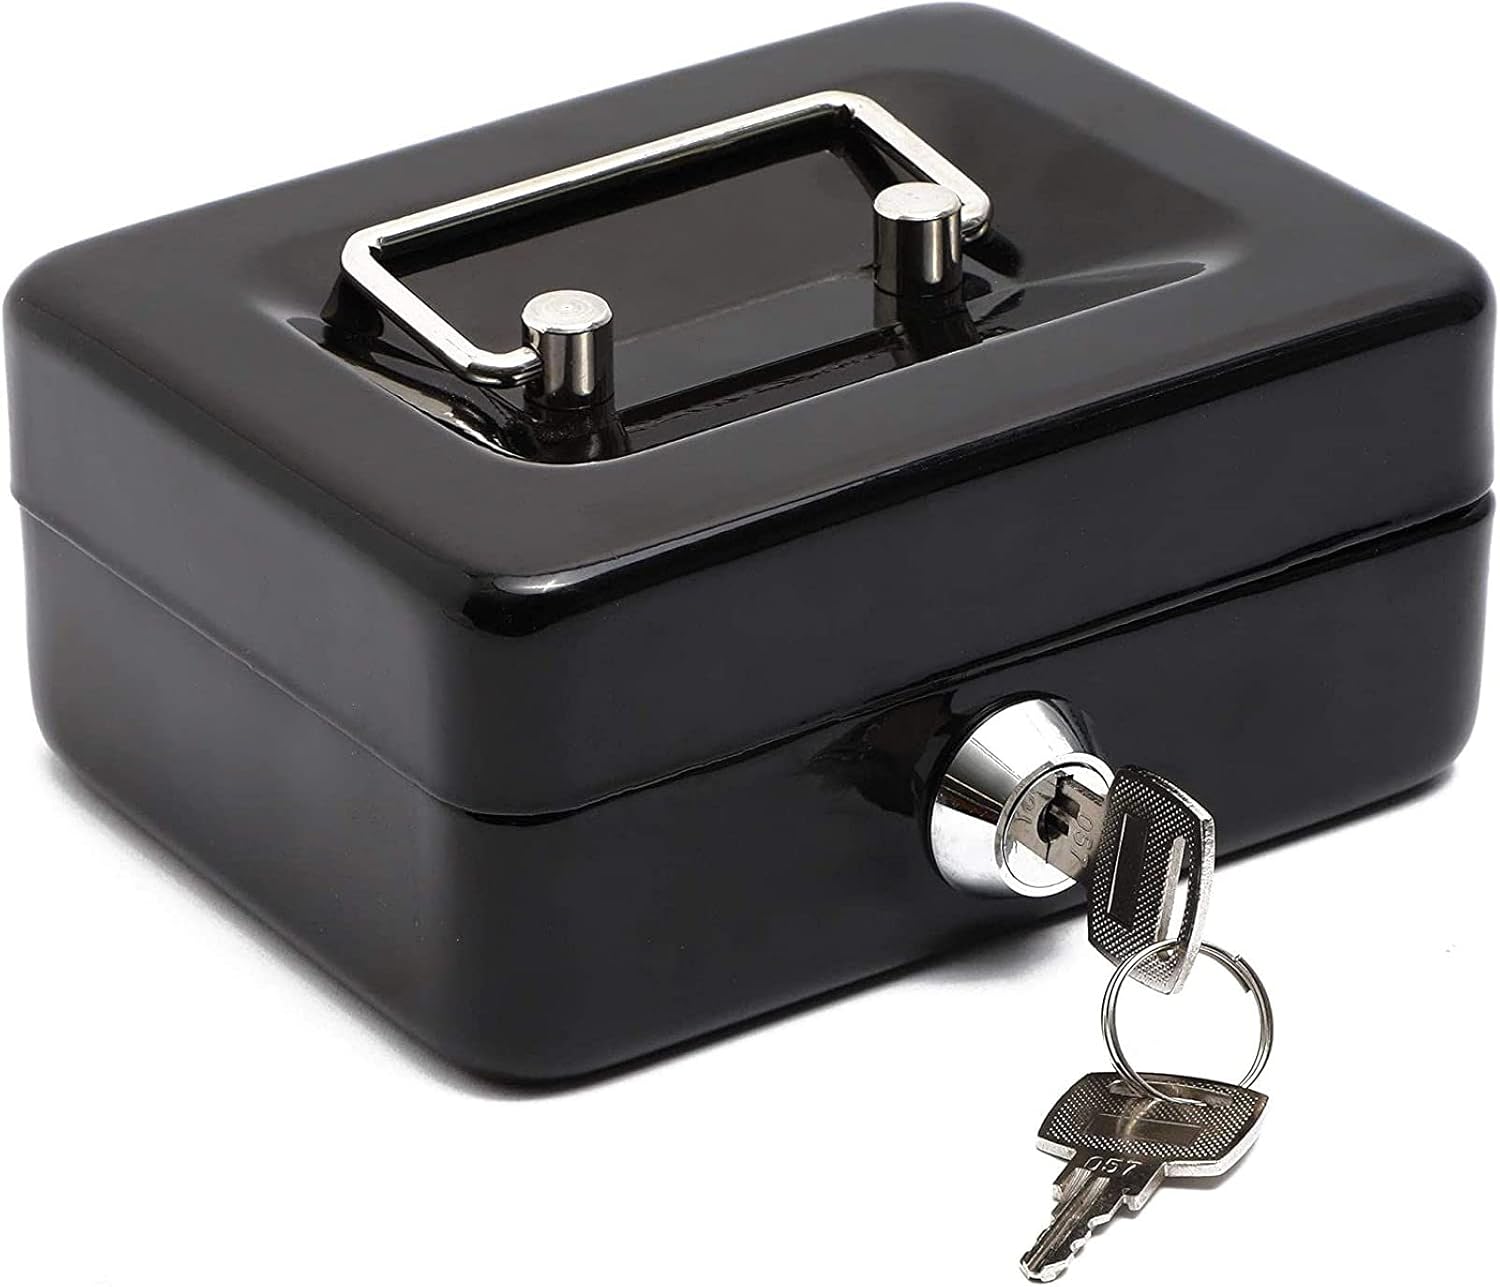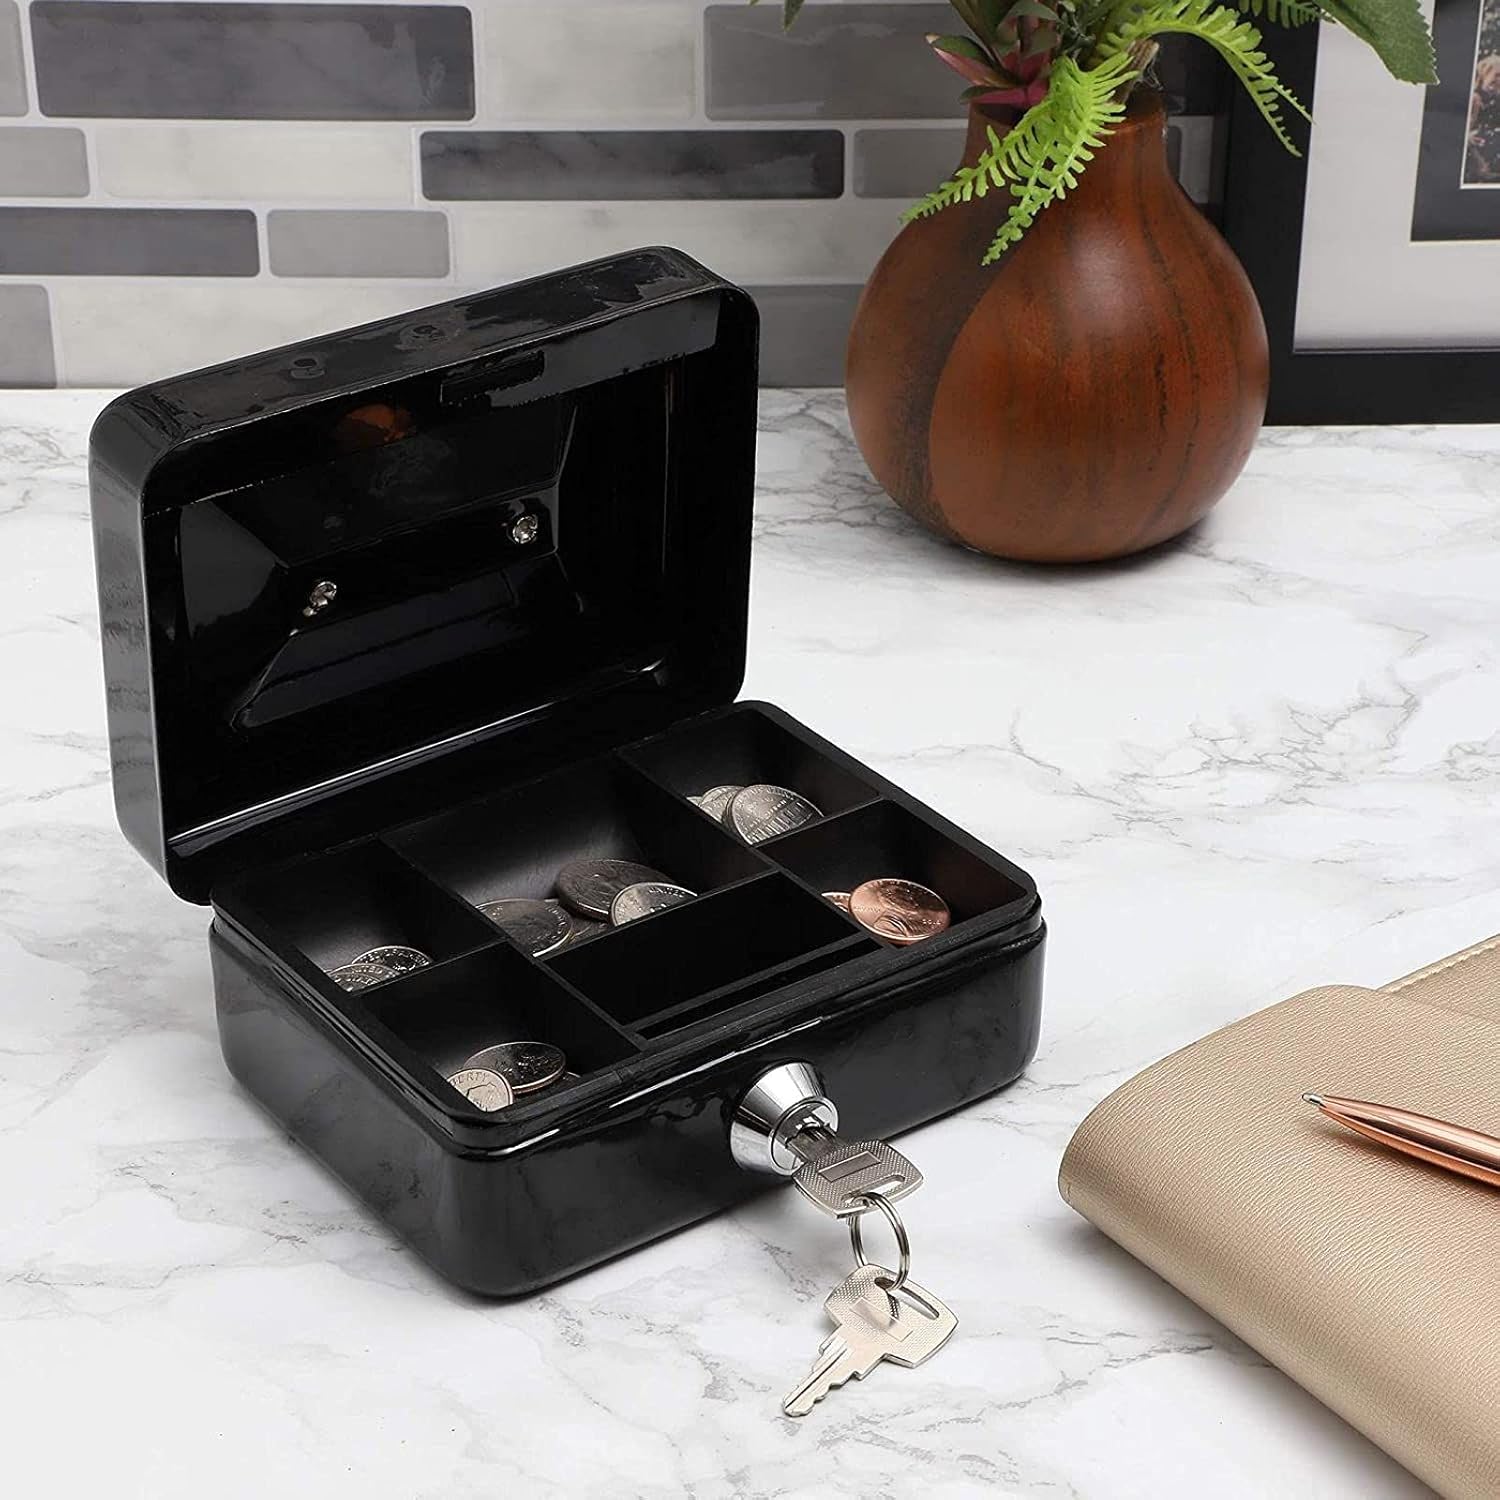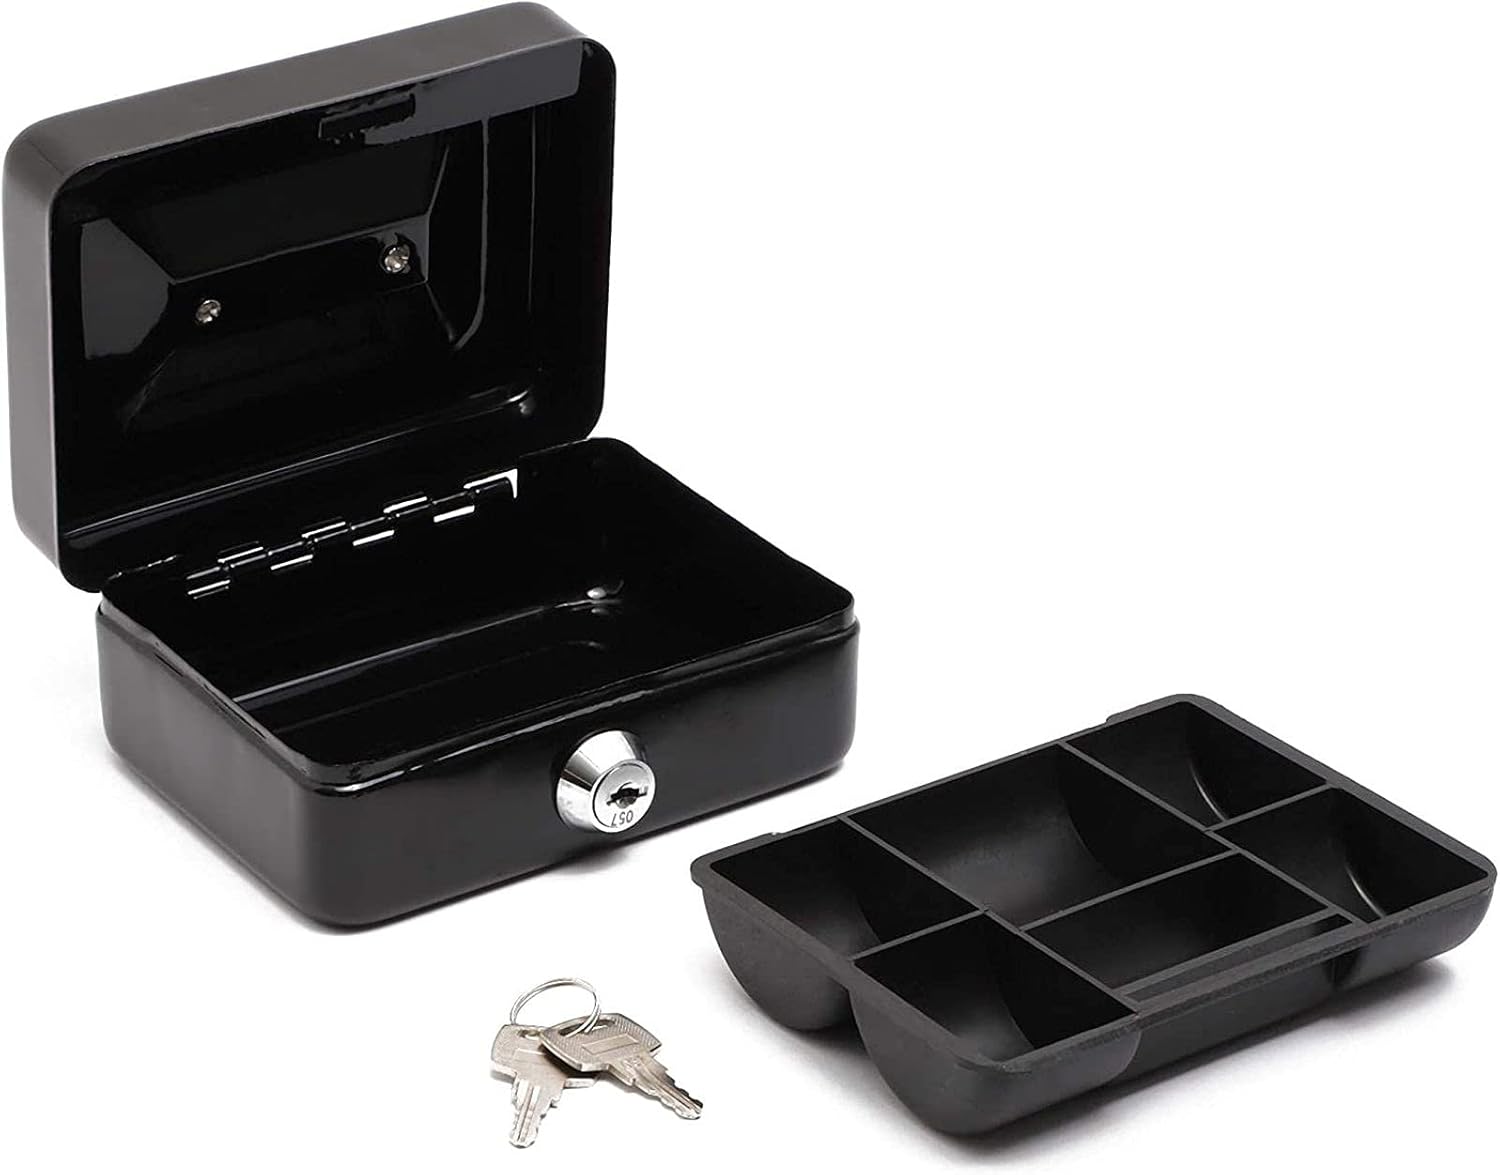
Paper Junkie Coin Box with Lock and Keys
Category: Office Products
This iron lock box can be used at home, office, and events where money will be handled. It’s sturdy and durable and will be sure to keep your money, electronics, and valuable possessions safe and secure.
Features: SECURE YOUR POSSESSIONS: Protect your most valuable possessions and electronics from theft and tampering | DIMENSIONS: Box measures approximately 4.9 x 3.7 x 2.3 inches | HIGH QUALITY: Made from quality iron material; Sturdy and durable | WHAT’S INCLUDED: Includes 1 black iron lock box with lock with 2 keys